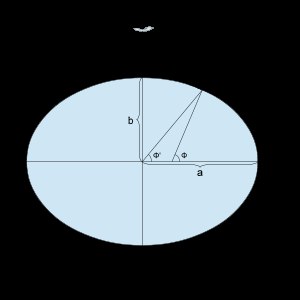
Referenceellipsoide / Anvendelse / Parametre / Fladtrykheden
Geodætisk bredde vs. geocentrisk bredde
En referenceellipsoide er en oblat omdrejningsellipsoide, der benyttes som en tilnærmet form af Jorden til at koordinatsætte punkter/steder.